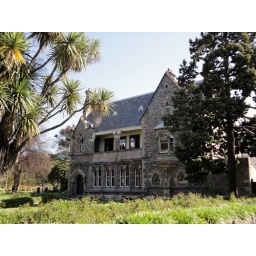
at least from the outside - like half of the older buildings in the city the building was still closed